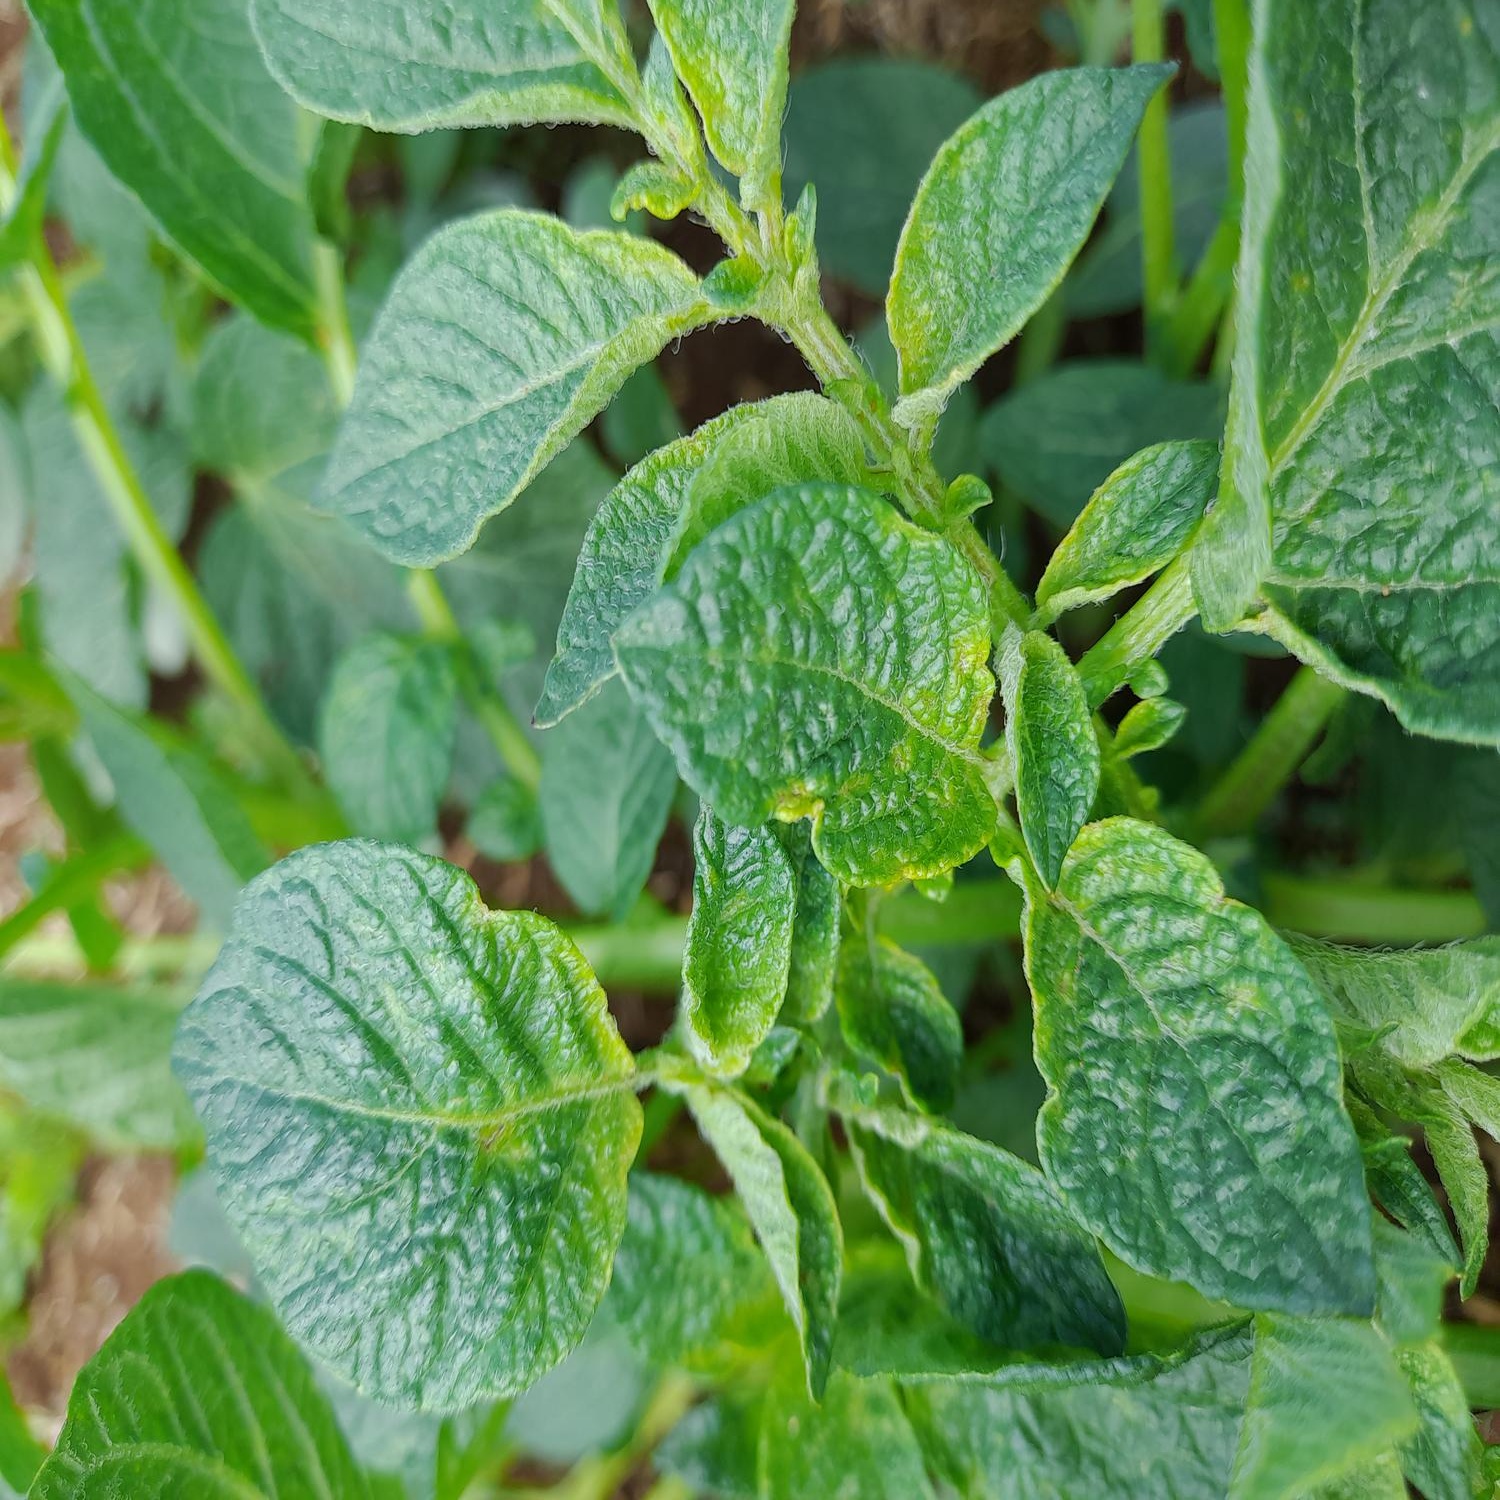
Etiqueta: Virus